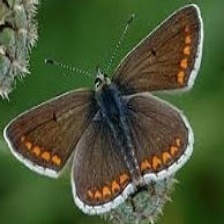
Species: BROWN ARGUS
Butterfly family (ImageNet category): lycaenid_butterfly